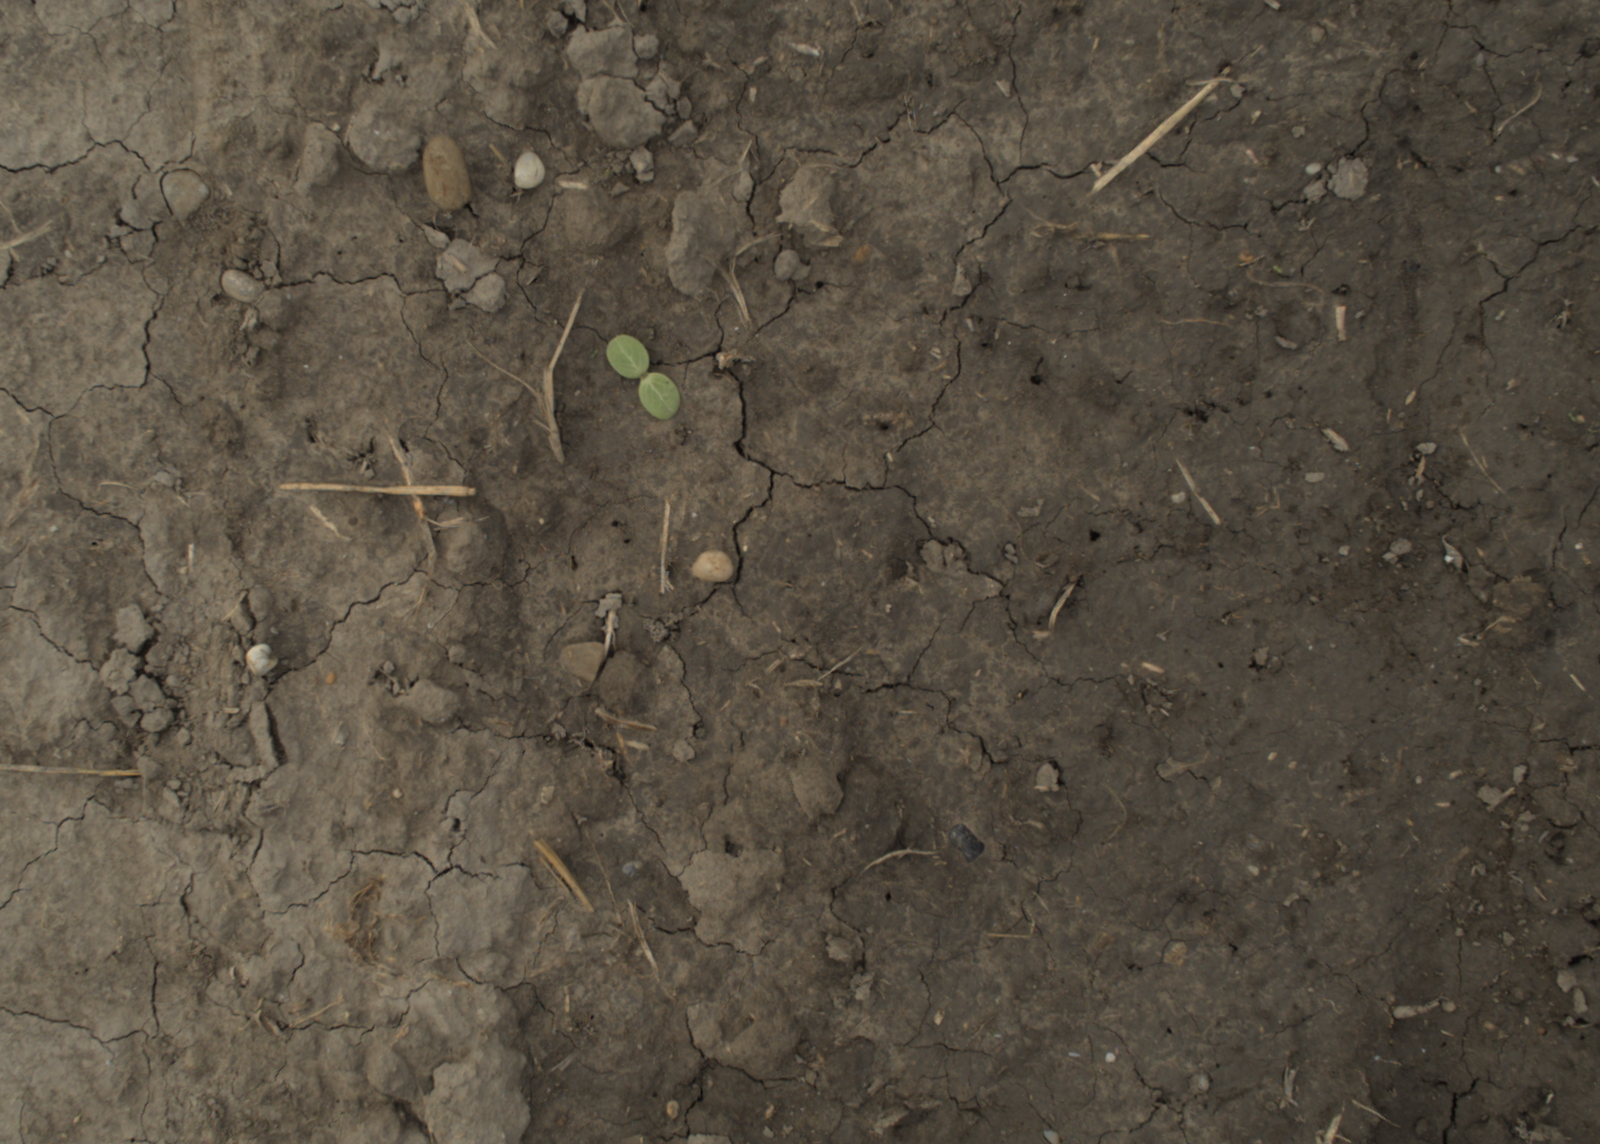
Capture date: 21.09.2021 11:02:06
Weather: mixed
Wind: light
Seeding date: 02.09.2021
Plant canopy height (mm): 962